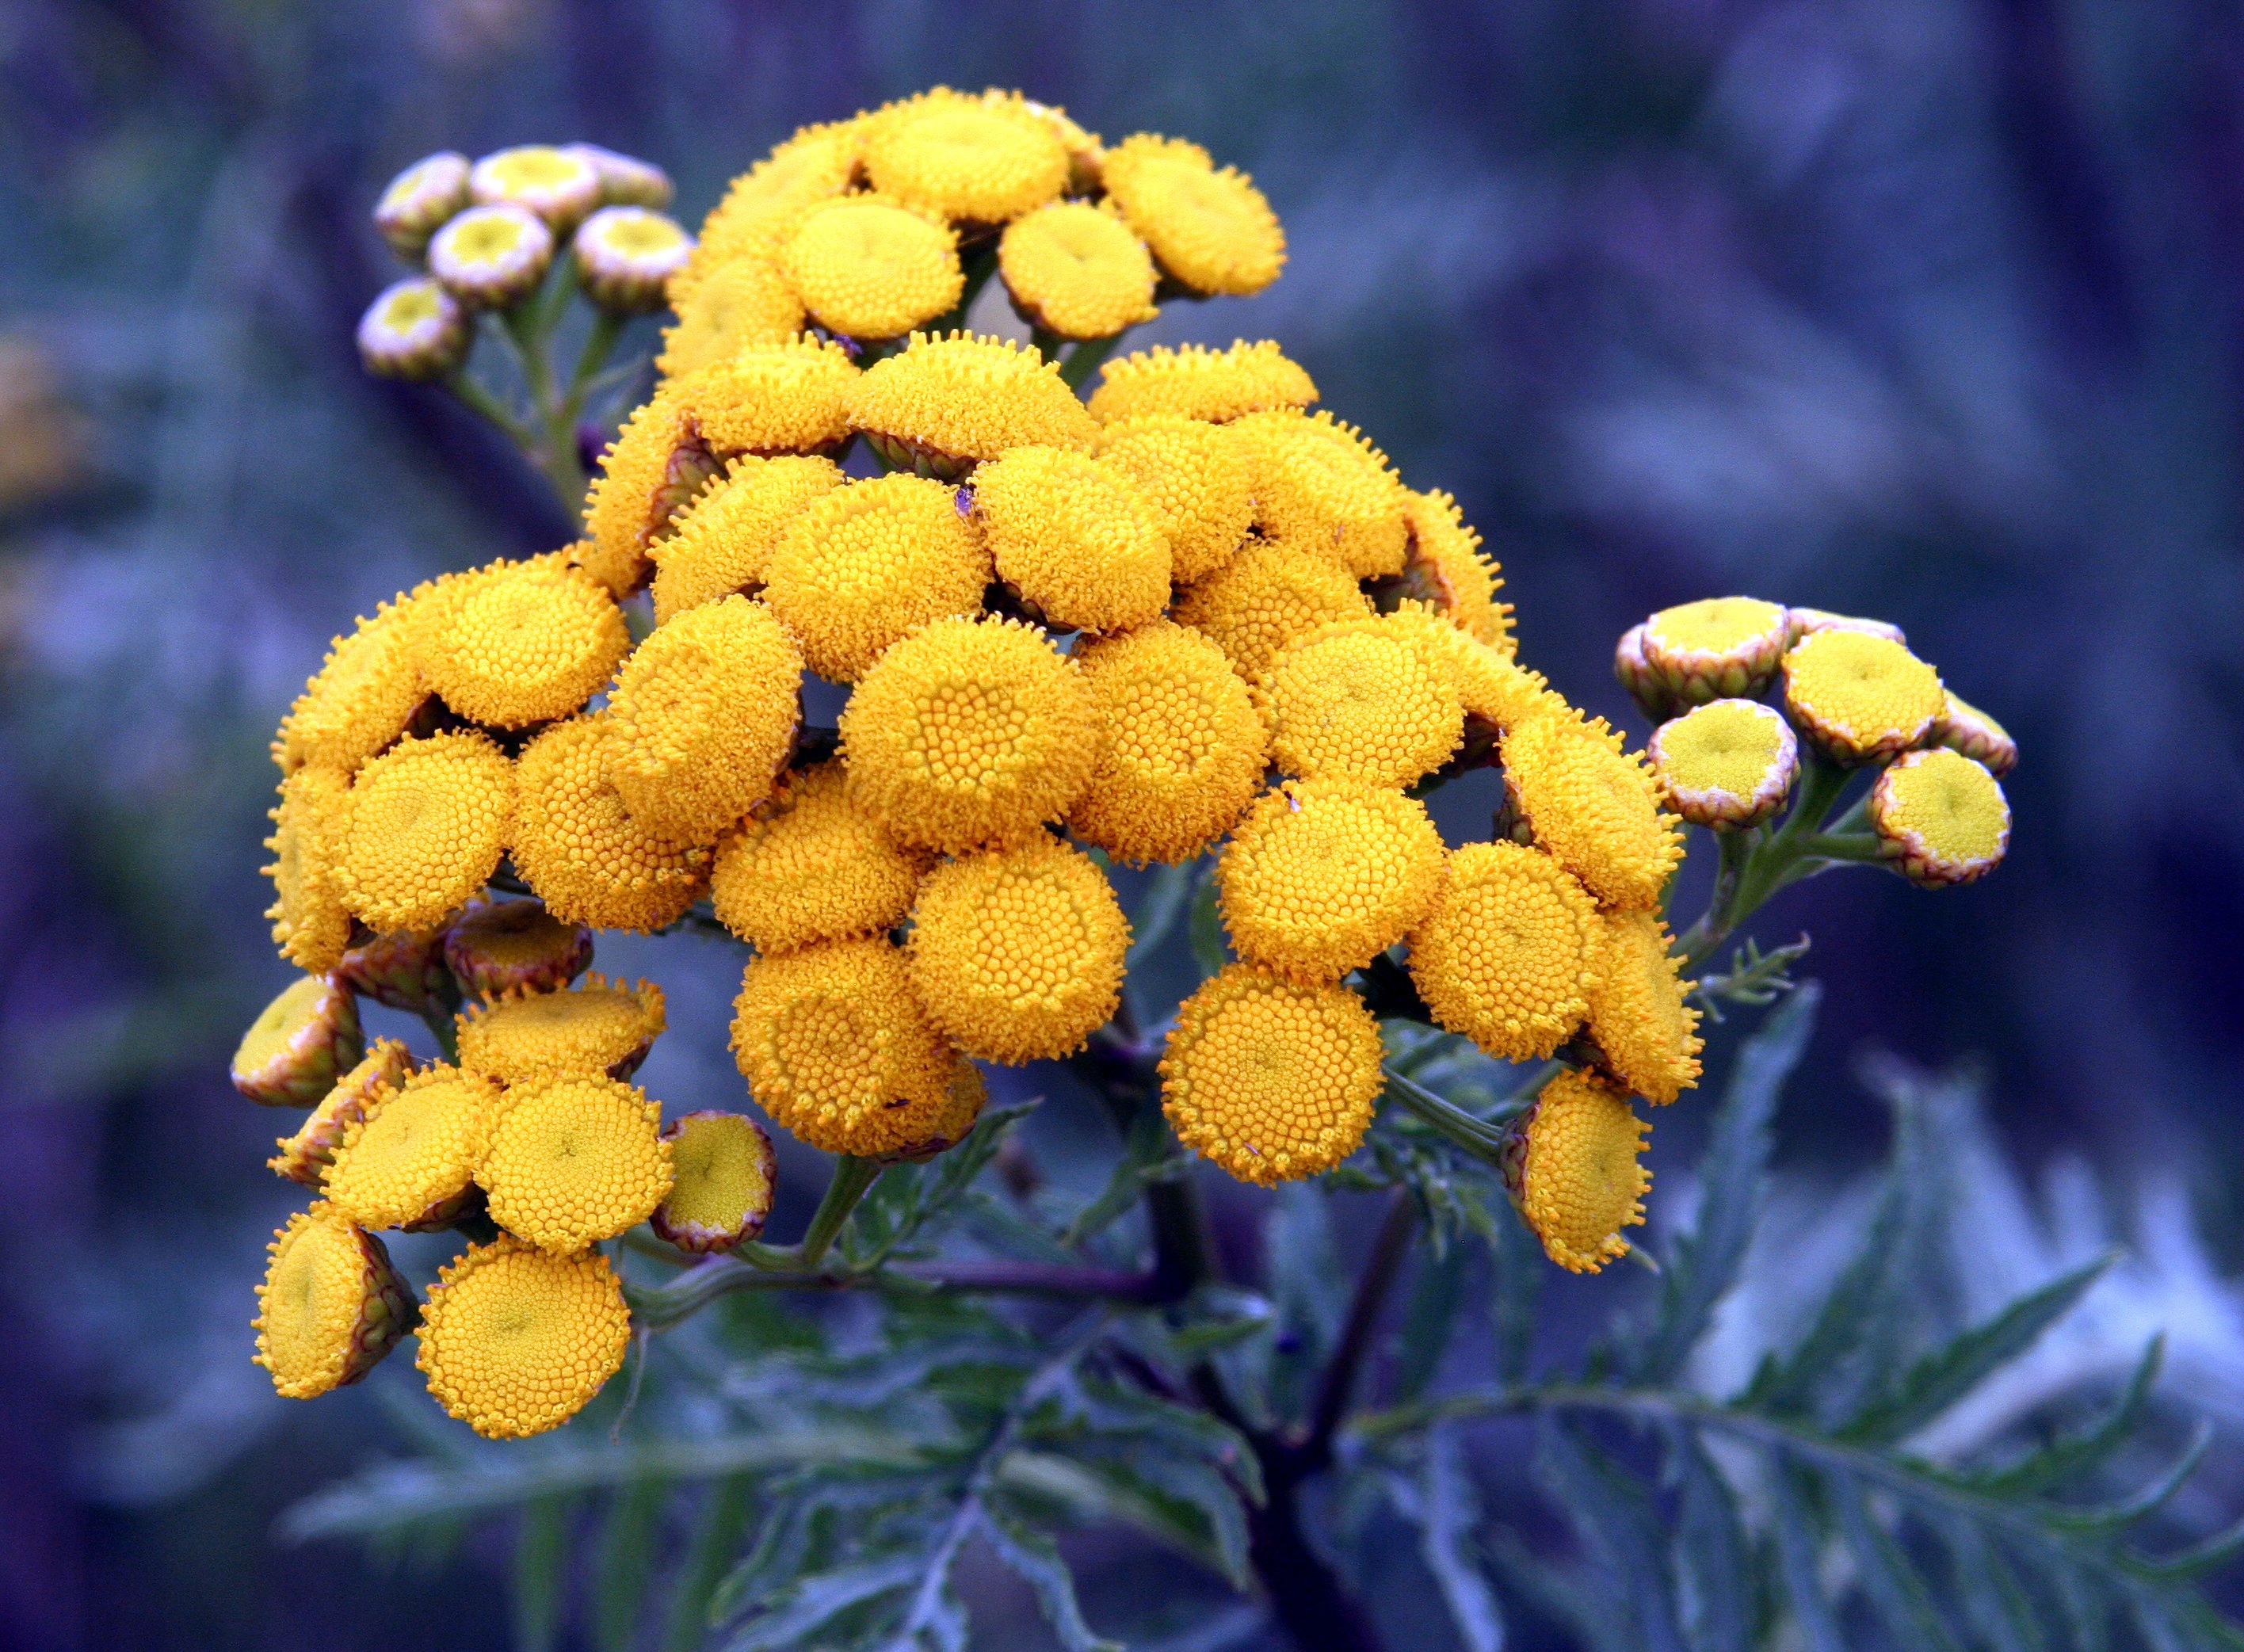
nature, plant, leaf, flower, summer, botany, yellow, flora, wildflower, flowers, petals, macro photography, tansy, flowering plant, daisy family, tan sie, annual plant, common tansy, land plant